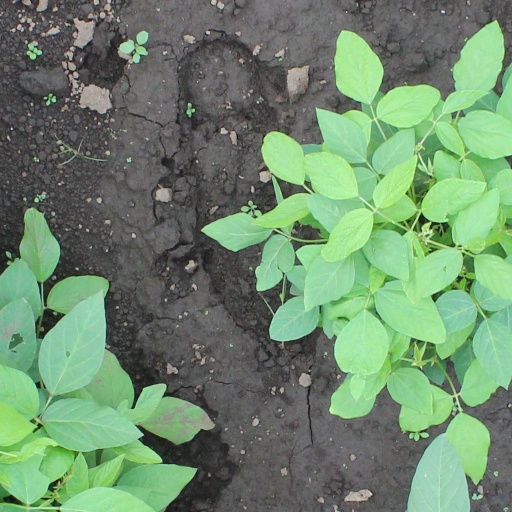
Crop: soybean